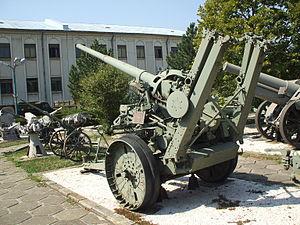
Les Forces aériennes suisses sont, avec les forces terrestres, l'une des deux branches des forces armées suisses.